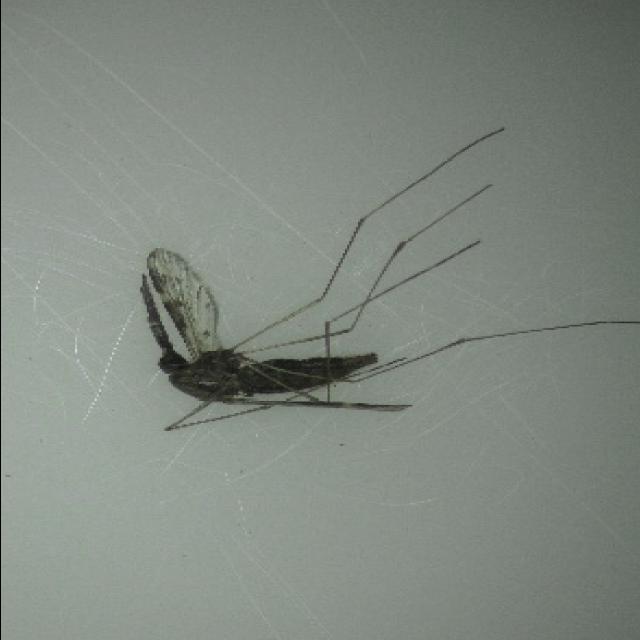
Species: anopheles_sinensis